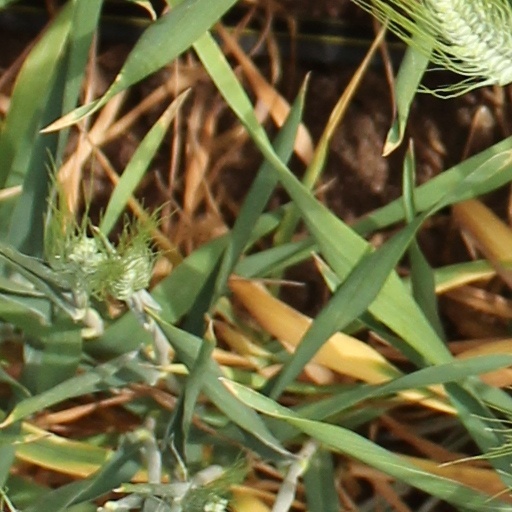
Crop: wheat